Dennis Schmitt

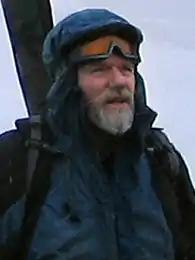
Dennis Schmitt on Warming Island, 2006

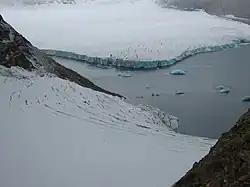
The new strait uncovered by a retreating ice shelf, taken from Warming Island

Schmitt grew up in Berkeley, California, the son of mixed German and American parentage. His father was a plumber. Displaying early aptitude with languages, music and mathematics, Schmitt graduated from Berkeley High School in 1963, and went on to study linguistics at UC Berkeley with Noam Chomsky in his late teens. Chomsky recruited Schmitt, aged 19, to travel to Alaska's Brooks Range and attempt to learn the Nunamiut dialect.